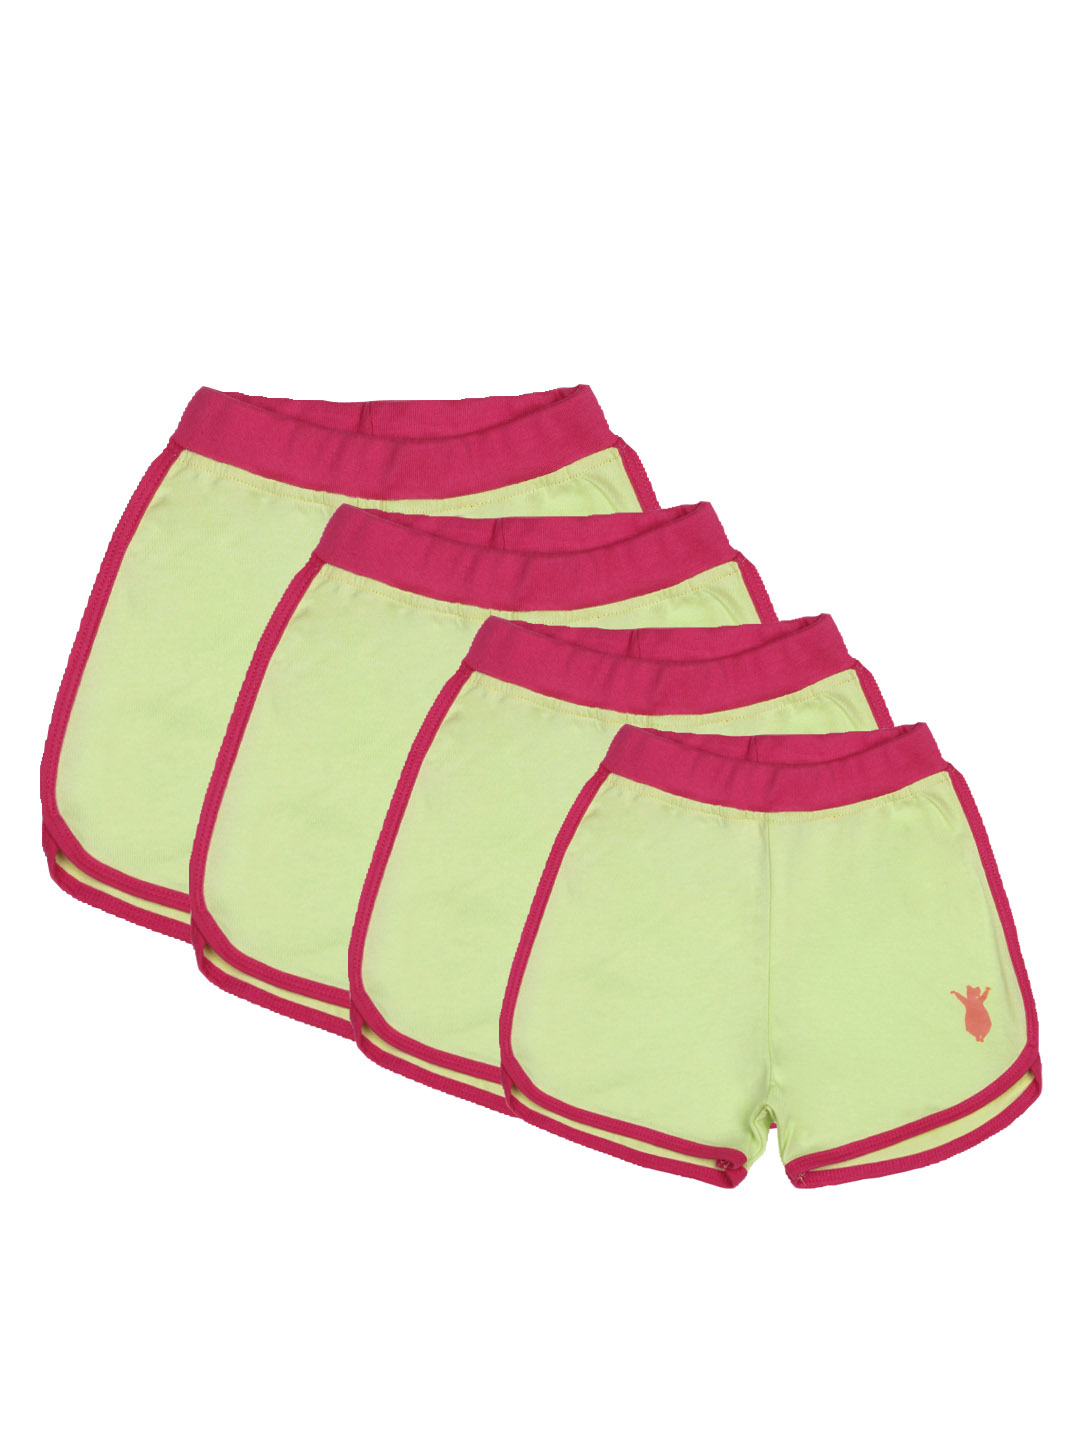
Madagascar3 Girls Green Shorts
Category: Apparel / Bottomwear / Shorts
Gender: Girls
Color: Green
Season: Summer 2012
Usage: Casual